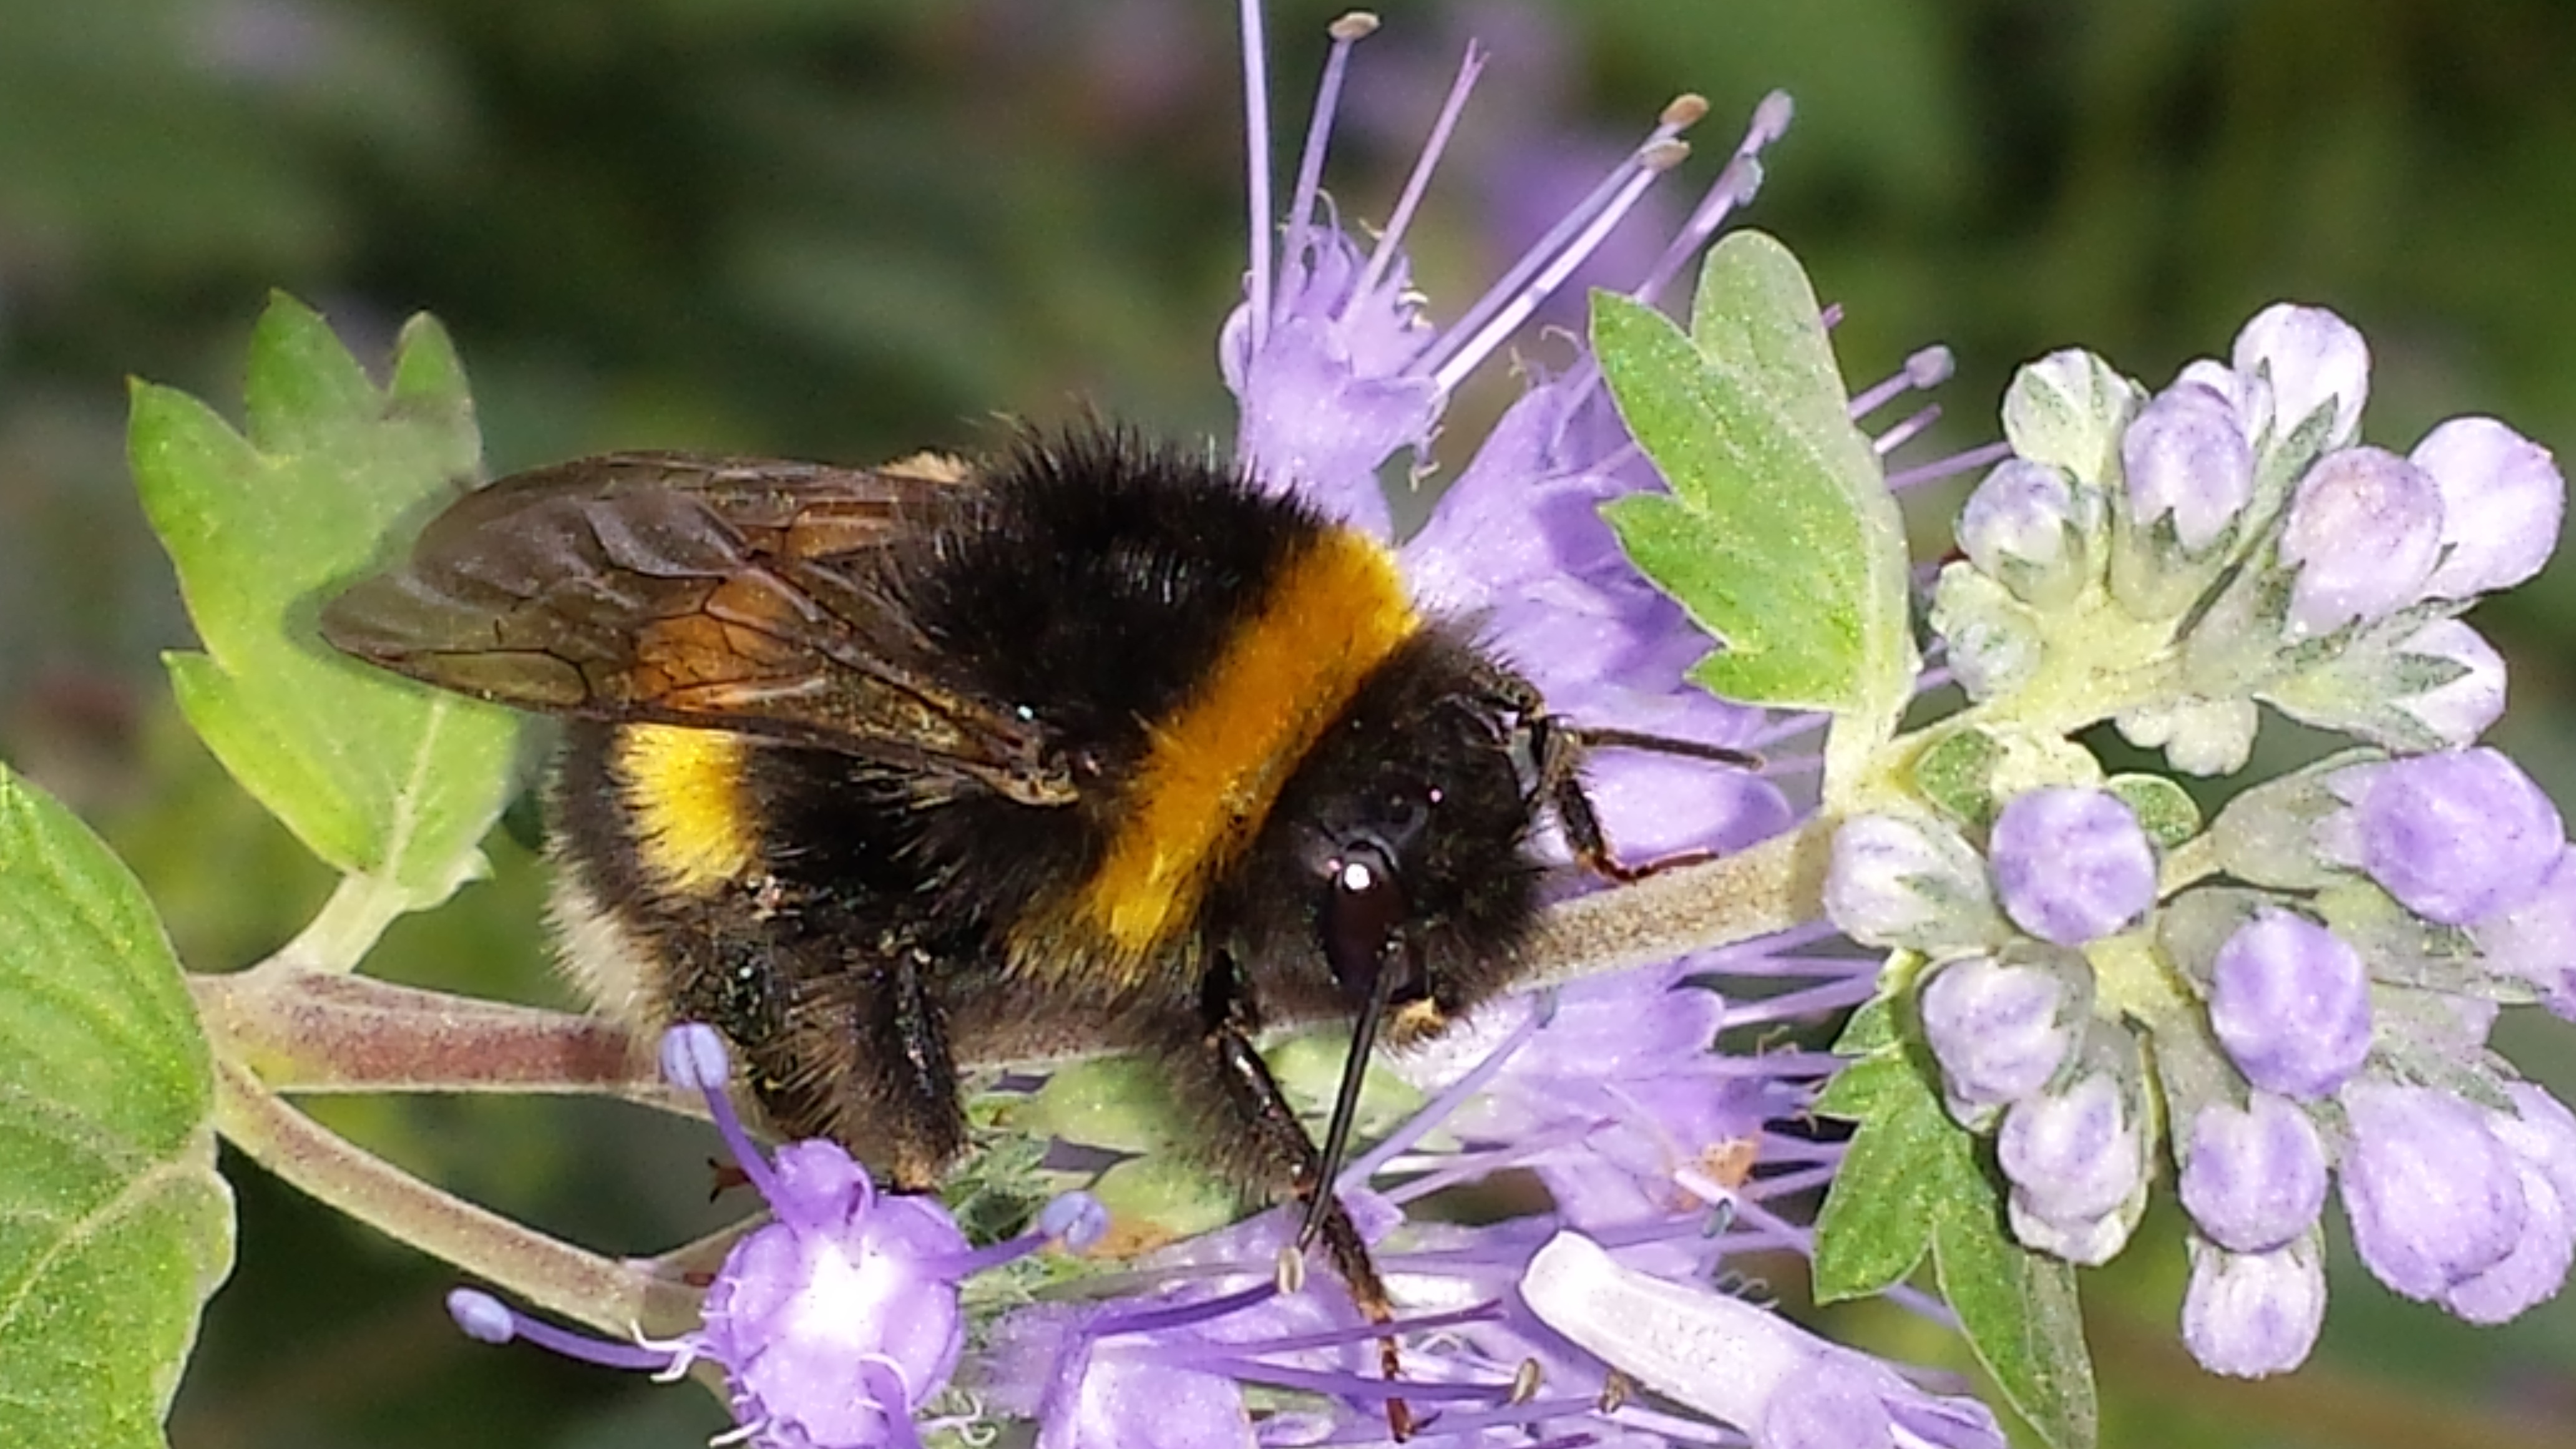
blossom, flower, purple, bloom, pollen, pollination, insect, flora, fauna, invertebrate, bee, bumblebee, hummel, nectar, macro photography, arthropod, honey bee, pollinator, membrane winged insect